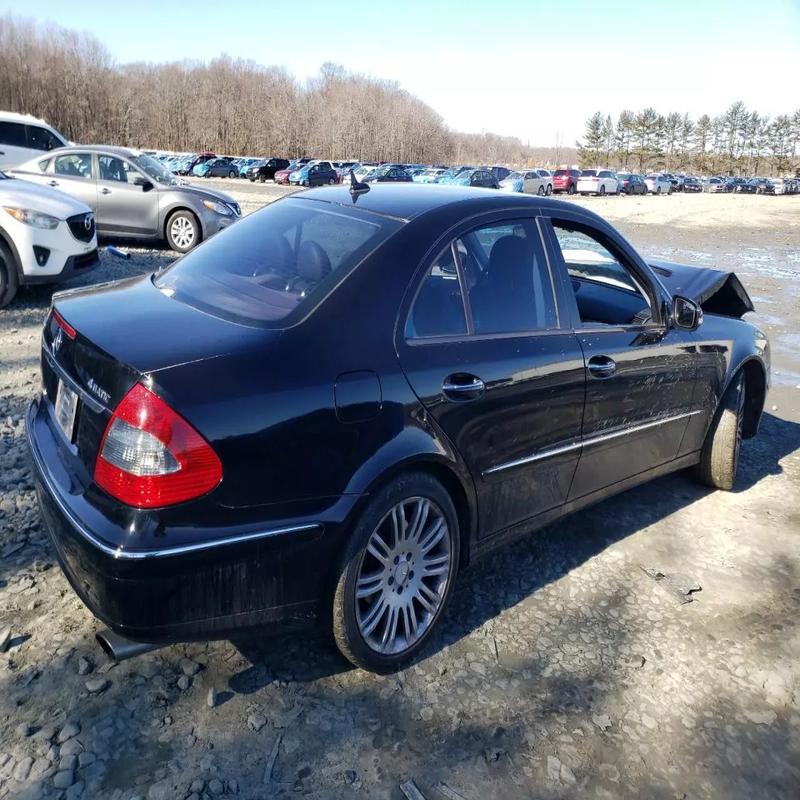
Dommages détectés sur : capot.
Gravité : mineur